Kolleru Lake

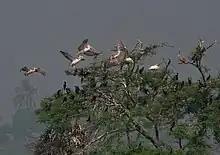
Spot-billed pelicans "Pelecanus philippensis" at Attapaka in Kolleru Lake, Andhra Pradesh, India.

Kolleru Lake under Ramsar Convention (allowing local communities (Here: Vaddi Community) to continue their occupation of culture fish and caught fish) covers and Kolleru Lake under Wildlife Sanctuary covers .